Evercreech Junction railway station

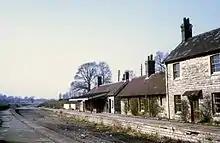
Three years after closure

In 1963 the station featured in "Branch Line Railway", a BBC documentary on the Joint Railway presented by John Betjeman. However, it was closed three years later along with the whole line as part of the Beeching axe. The station inn was renamed "The Silent Whistle" on the closure of the line.